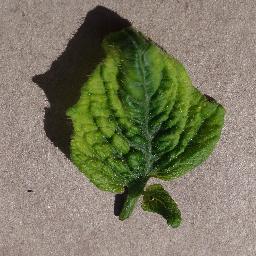
Label: Tomato___Tomato_Yellow_Leaf_Curl_Virus